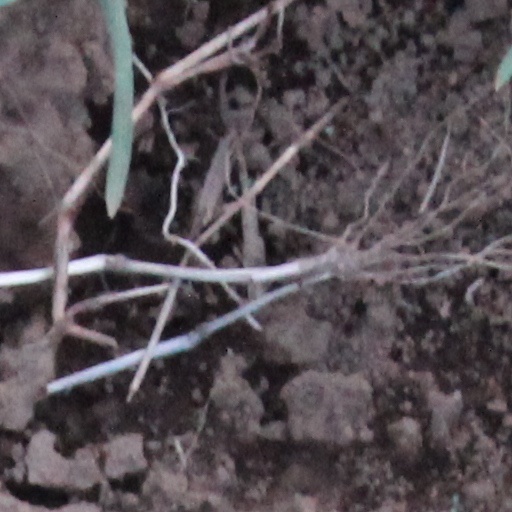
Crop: wheat